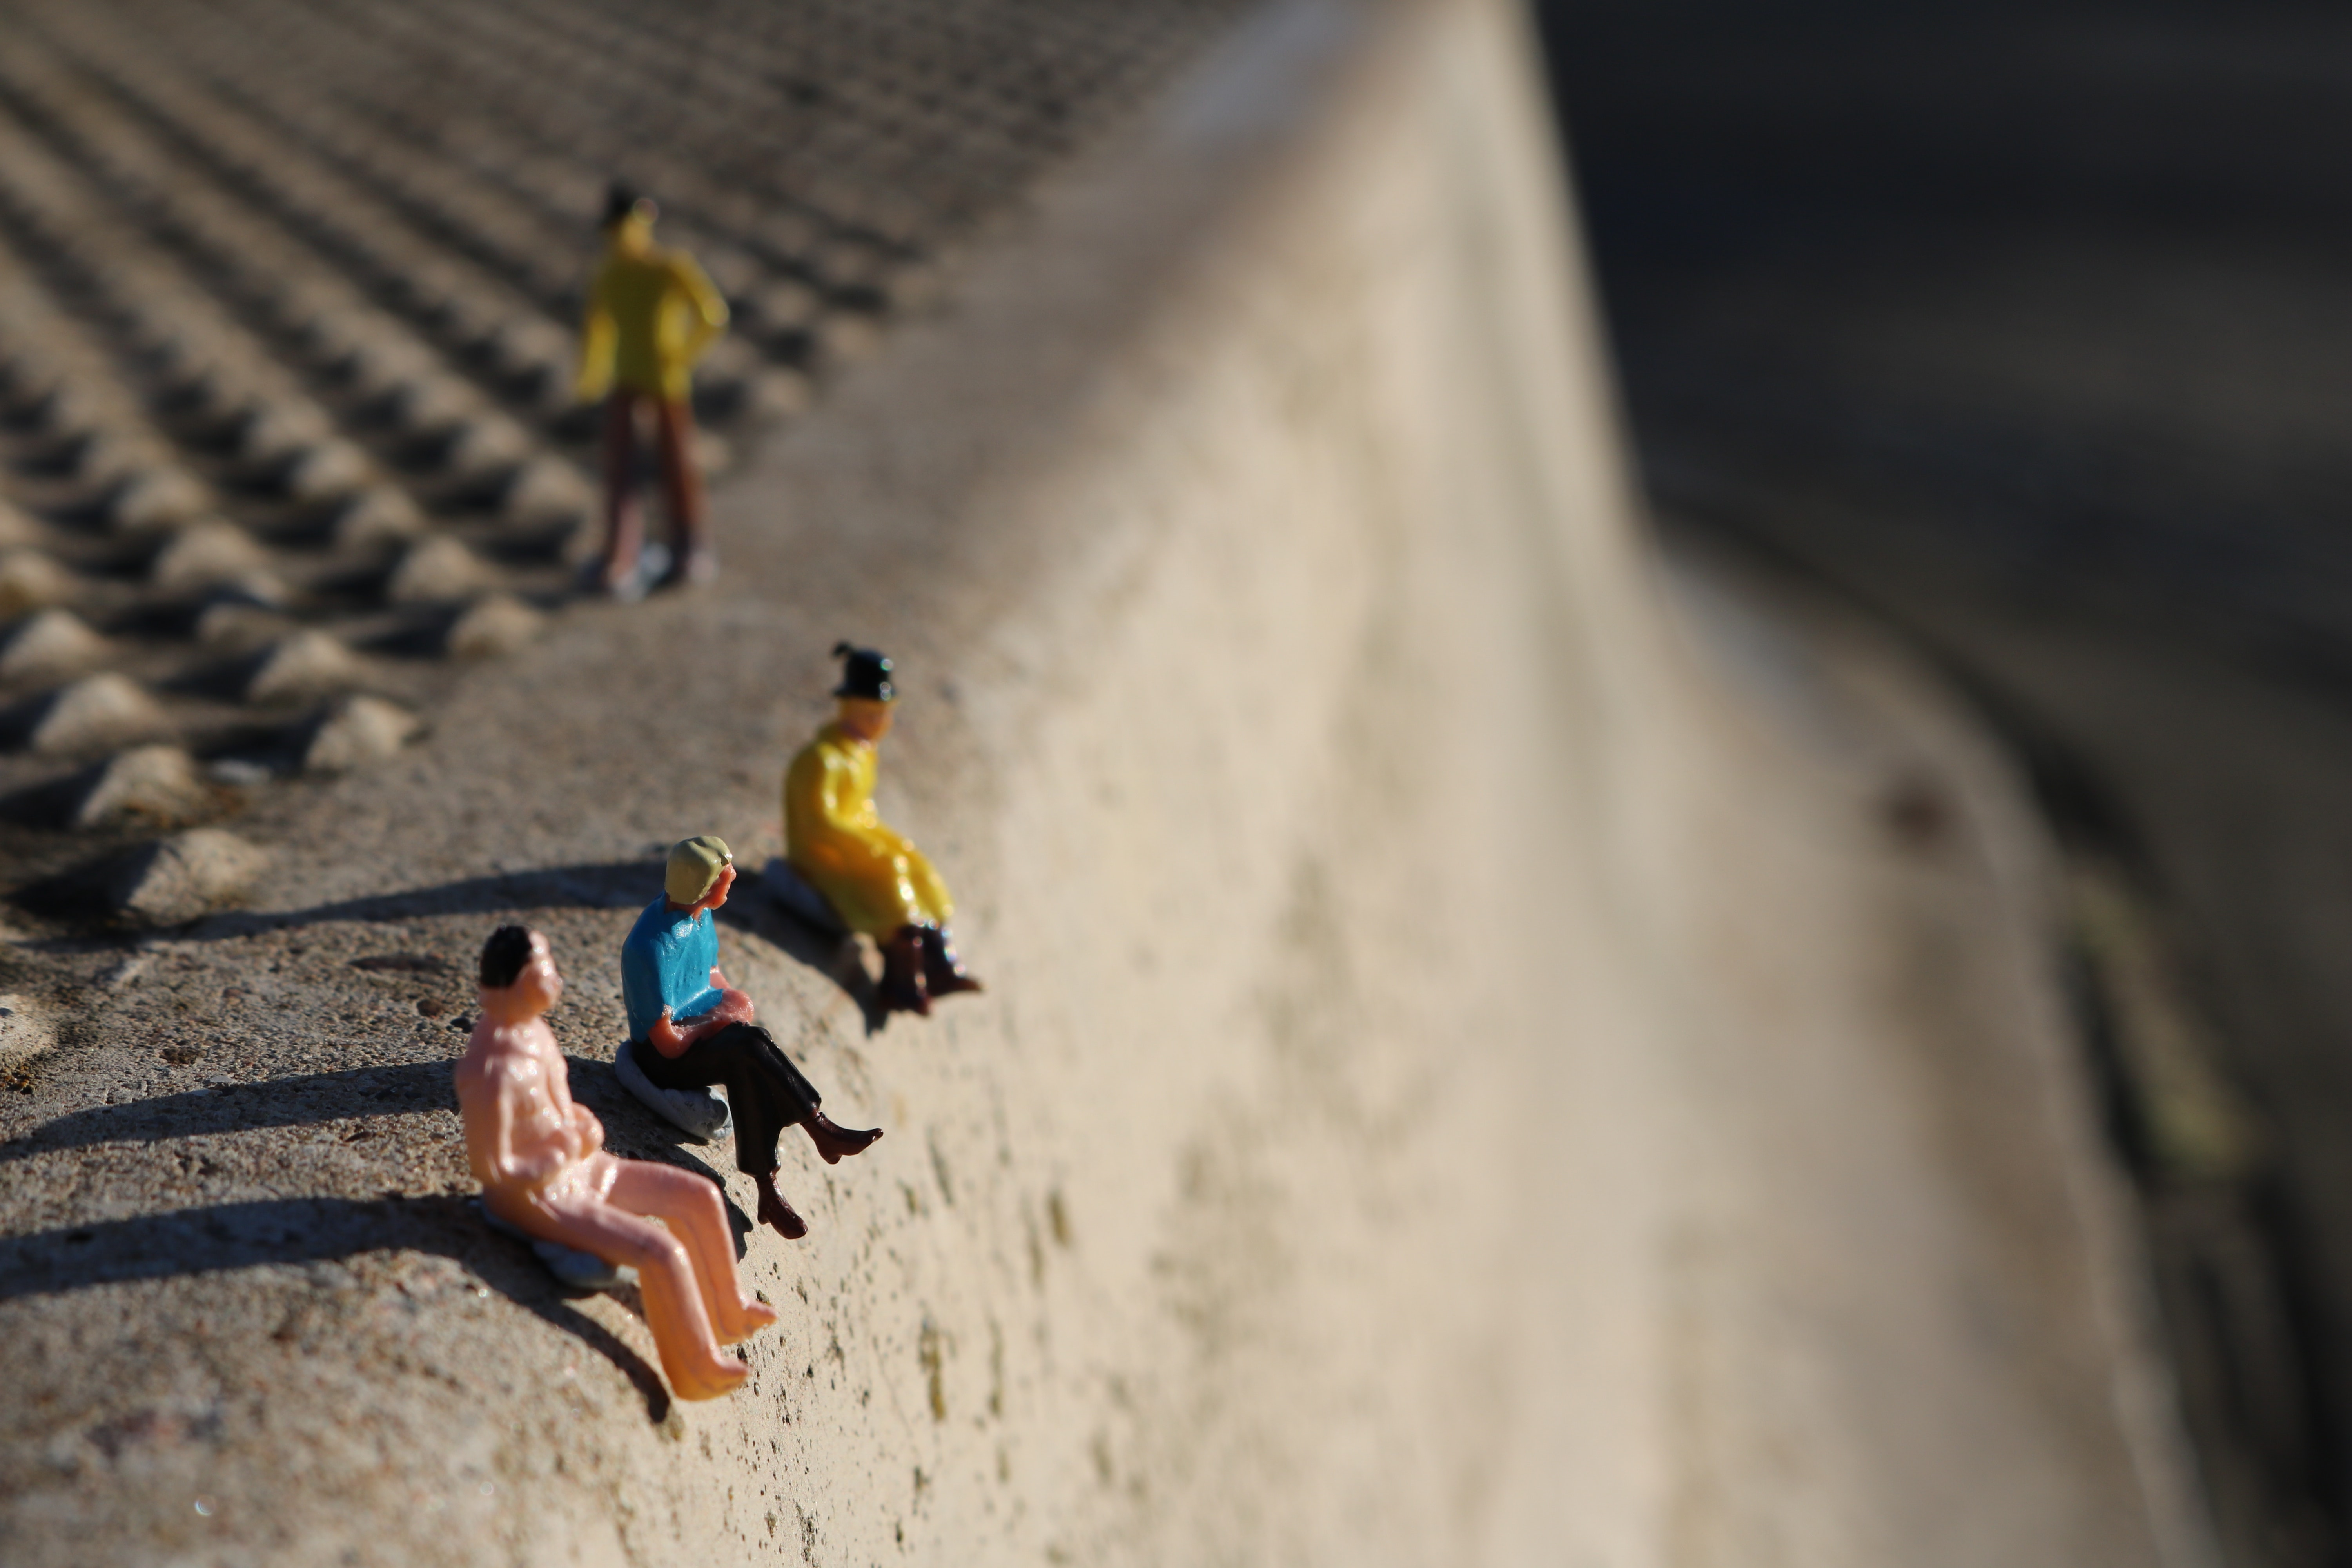
yellow, organism, adaptation, macro photography, bird, shadow, photography, perching bird